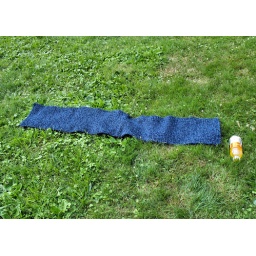
The blue garter stitch scarf, stretched out in the grass next to a vitamin water bottle.